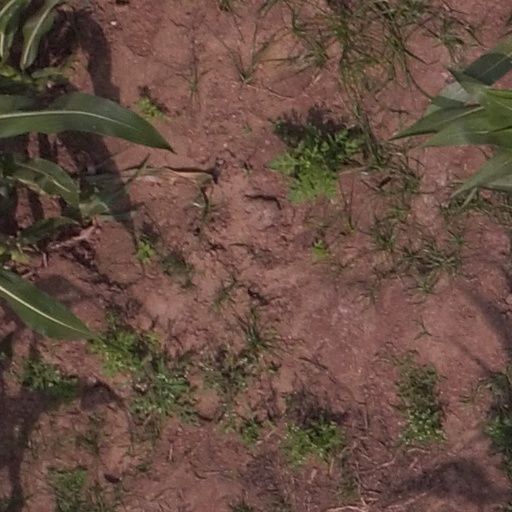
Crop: maize; corn